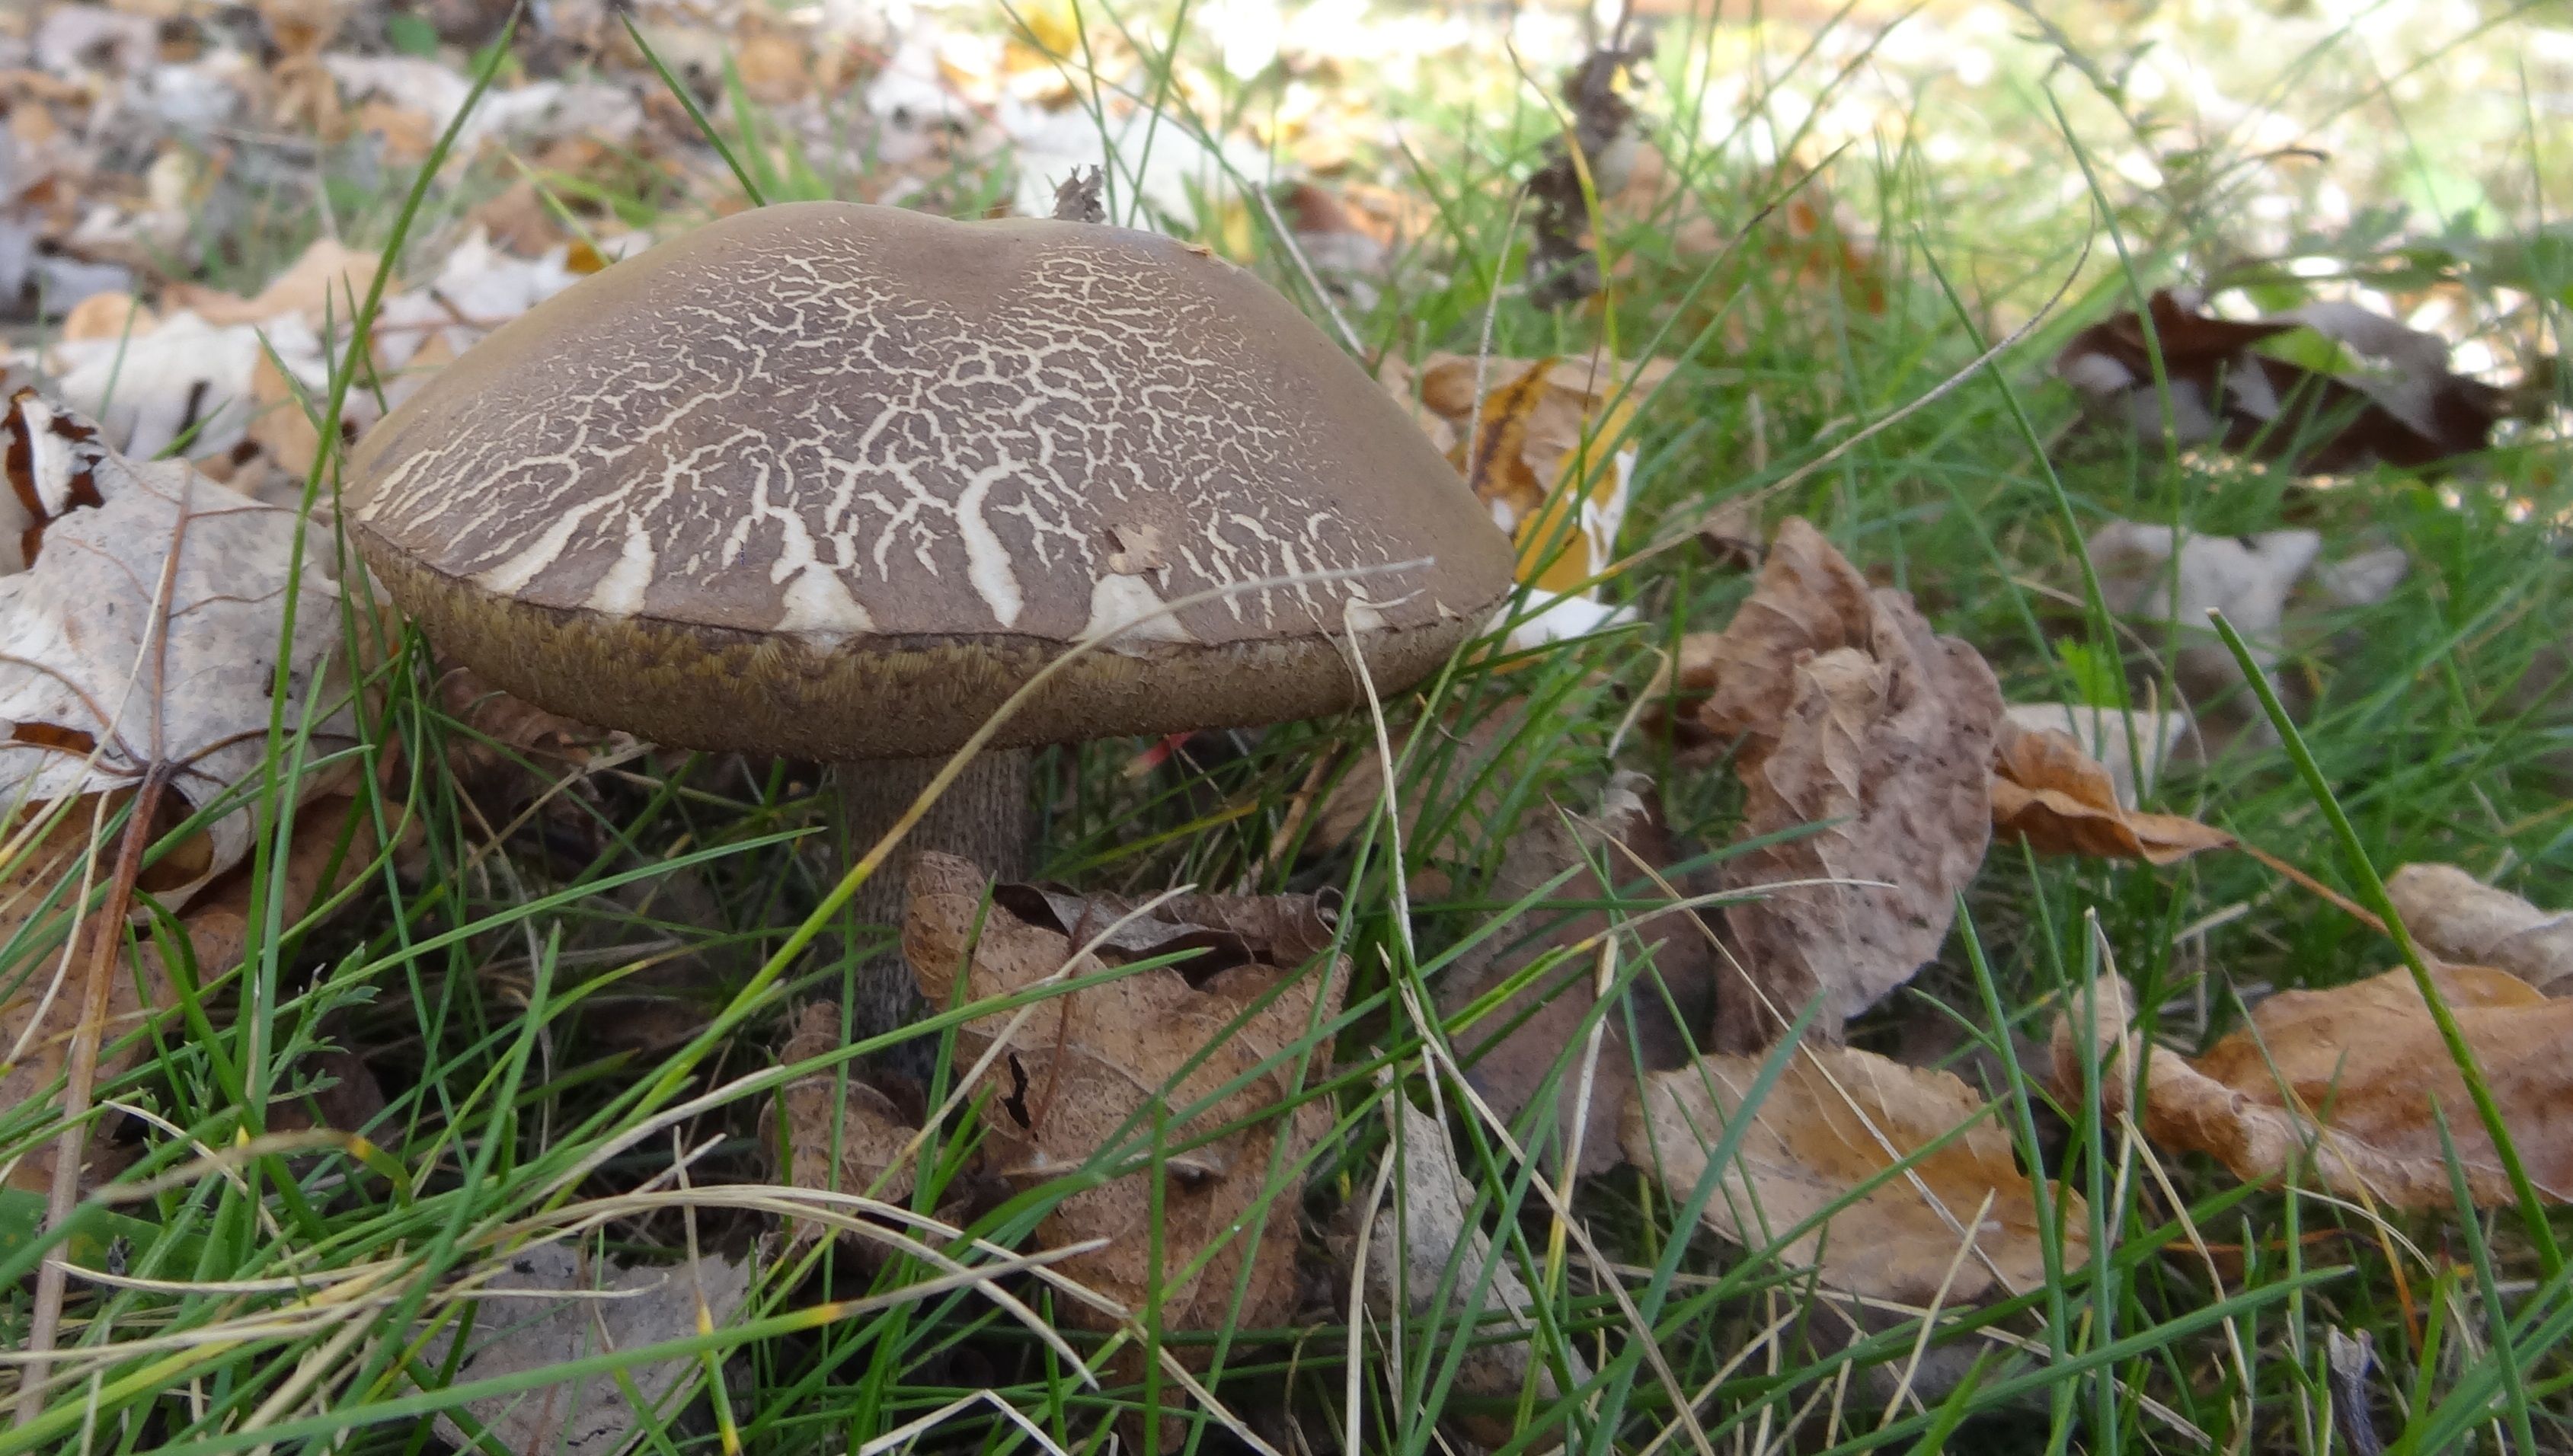
nature, forest, meadow, autumn, mushroom, fauna, fungus, woodland, habitat, agaric, bolete, agaricus, forest mushrooms, matsutake, oyster mushroom, edible mushroom, medicinal mushroom, agaricomycetes, agaricaceae, champignon mushroom, penny bun, pleurotus eryngii